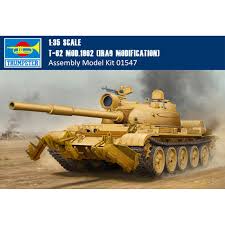
Label: T-62